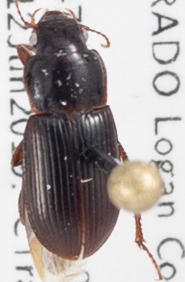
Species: Harpalus desertus
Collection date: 2019-06-12
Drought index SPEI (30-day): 0.614
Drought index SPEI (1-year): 1.082
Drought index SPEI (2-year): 0.198